Staffordshire Yeomanry

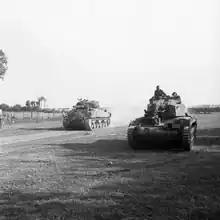
Sherman and Crusader AA Mk III tanks of the Staffordshire Yeomanry during Operation Goodwood, July 1944.

On 13 February 1944 the regiment transferred to 27th Armoured Bde, which had not seen action since the Dunkirk evacuation. As part of British Second Army, commanded by Lieutenant-General Sir Miles Dempsey, 27th Armoured Bde had been selected to land with amphibious DD tanks on Sword Beach in support of 3rd Division, and had been training in the Moray Firth. However, there was a shortage of DD Shermans, so the Staffs Yeomanry was equipped with conventional Shermans and 17-pounder armed Sherman Fireflies to be landed from Landing craft tank (LCTs) directly onto the beach.